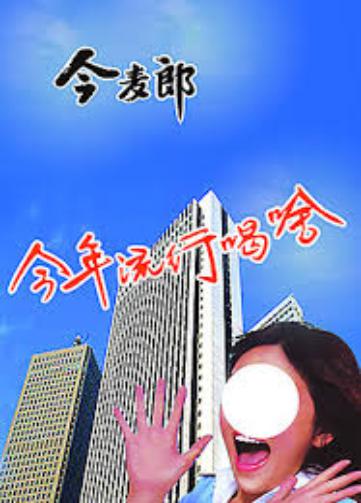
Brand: Ijml
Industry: Food